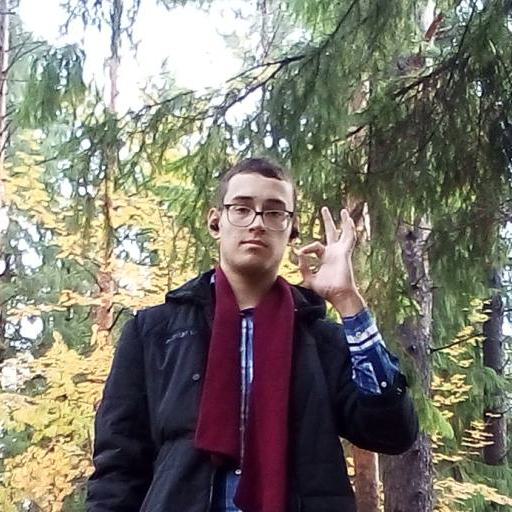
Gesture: ok